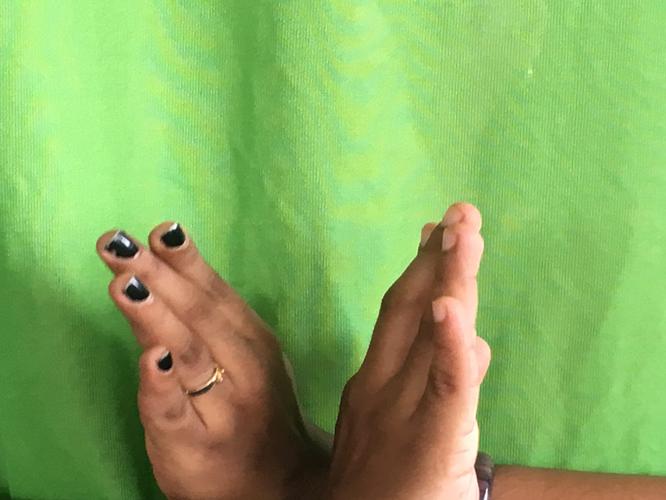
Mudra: Swastikam
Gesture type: double_hand